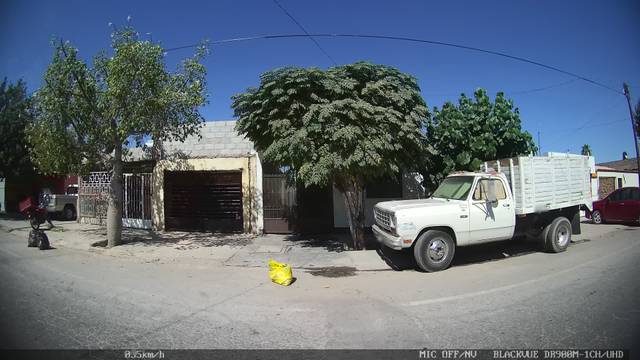
Region: Mexico
Coordinates: 25.556, -103.415